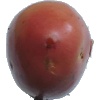
Label: Potato Red Washed 1